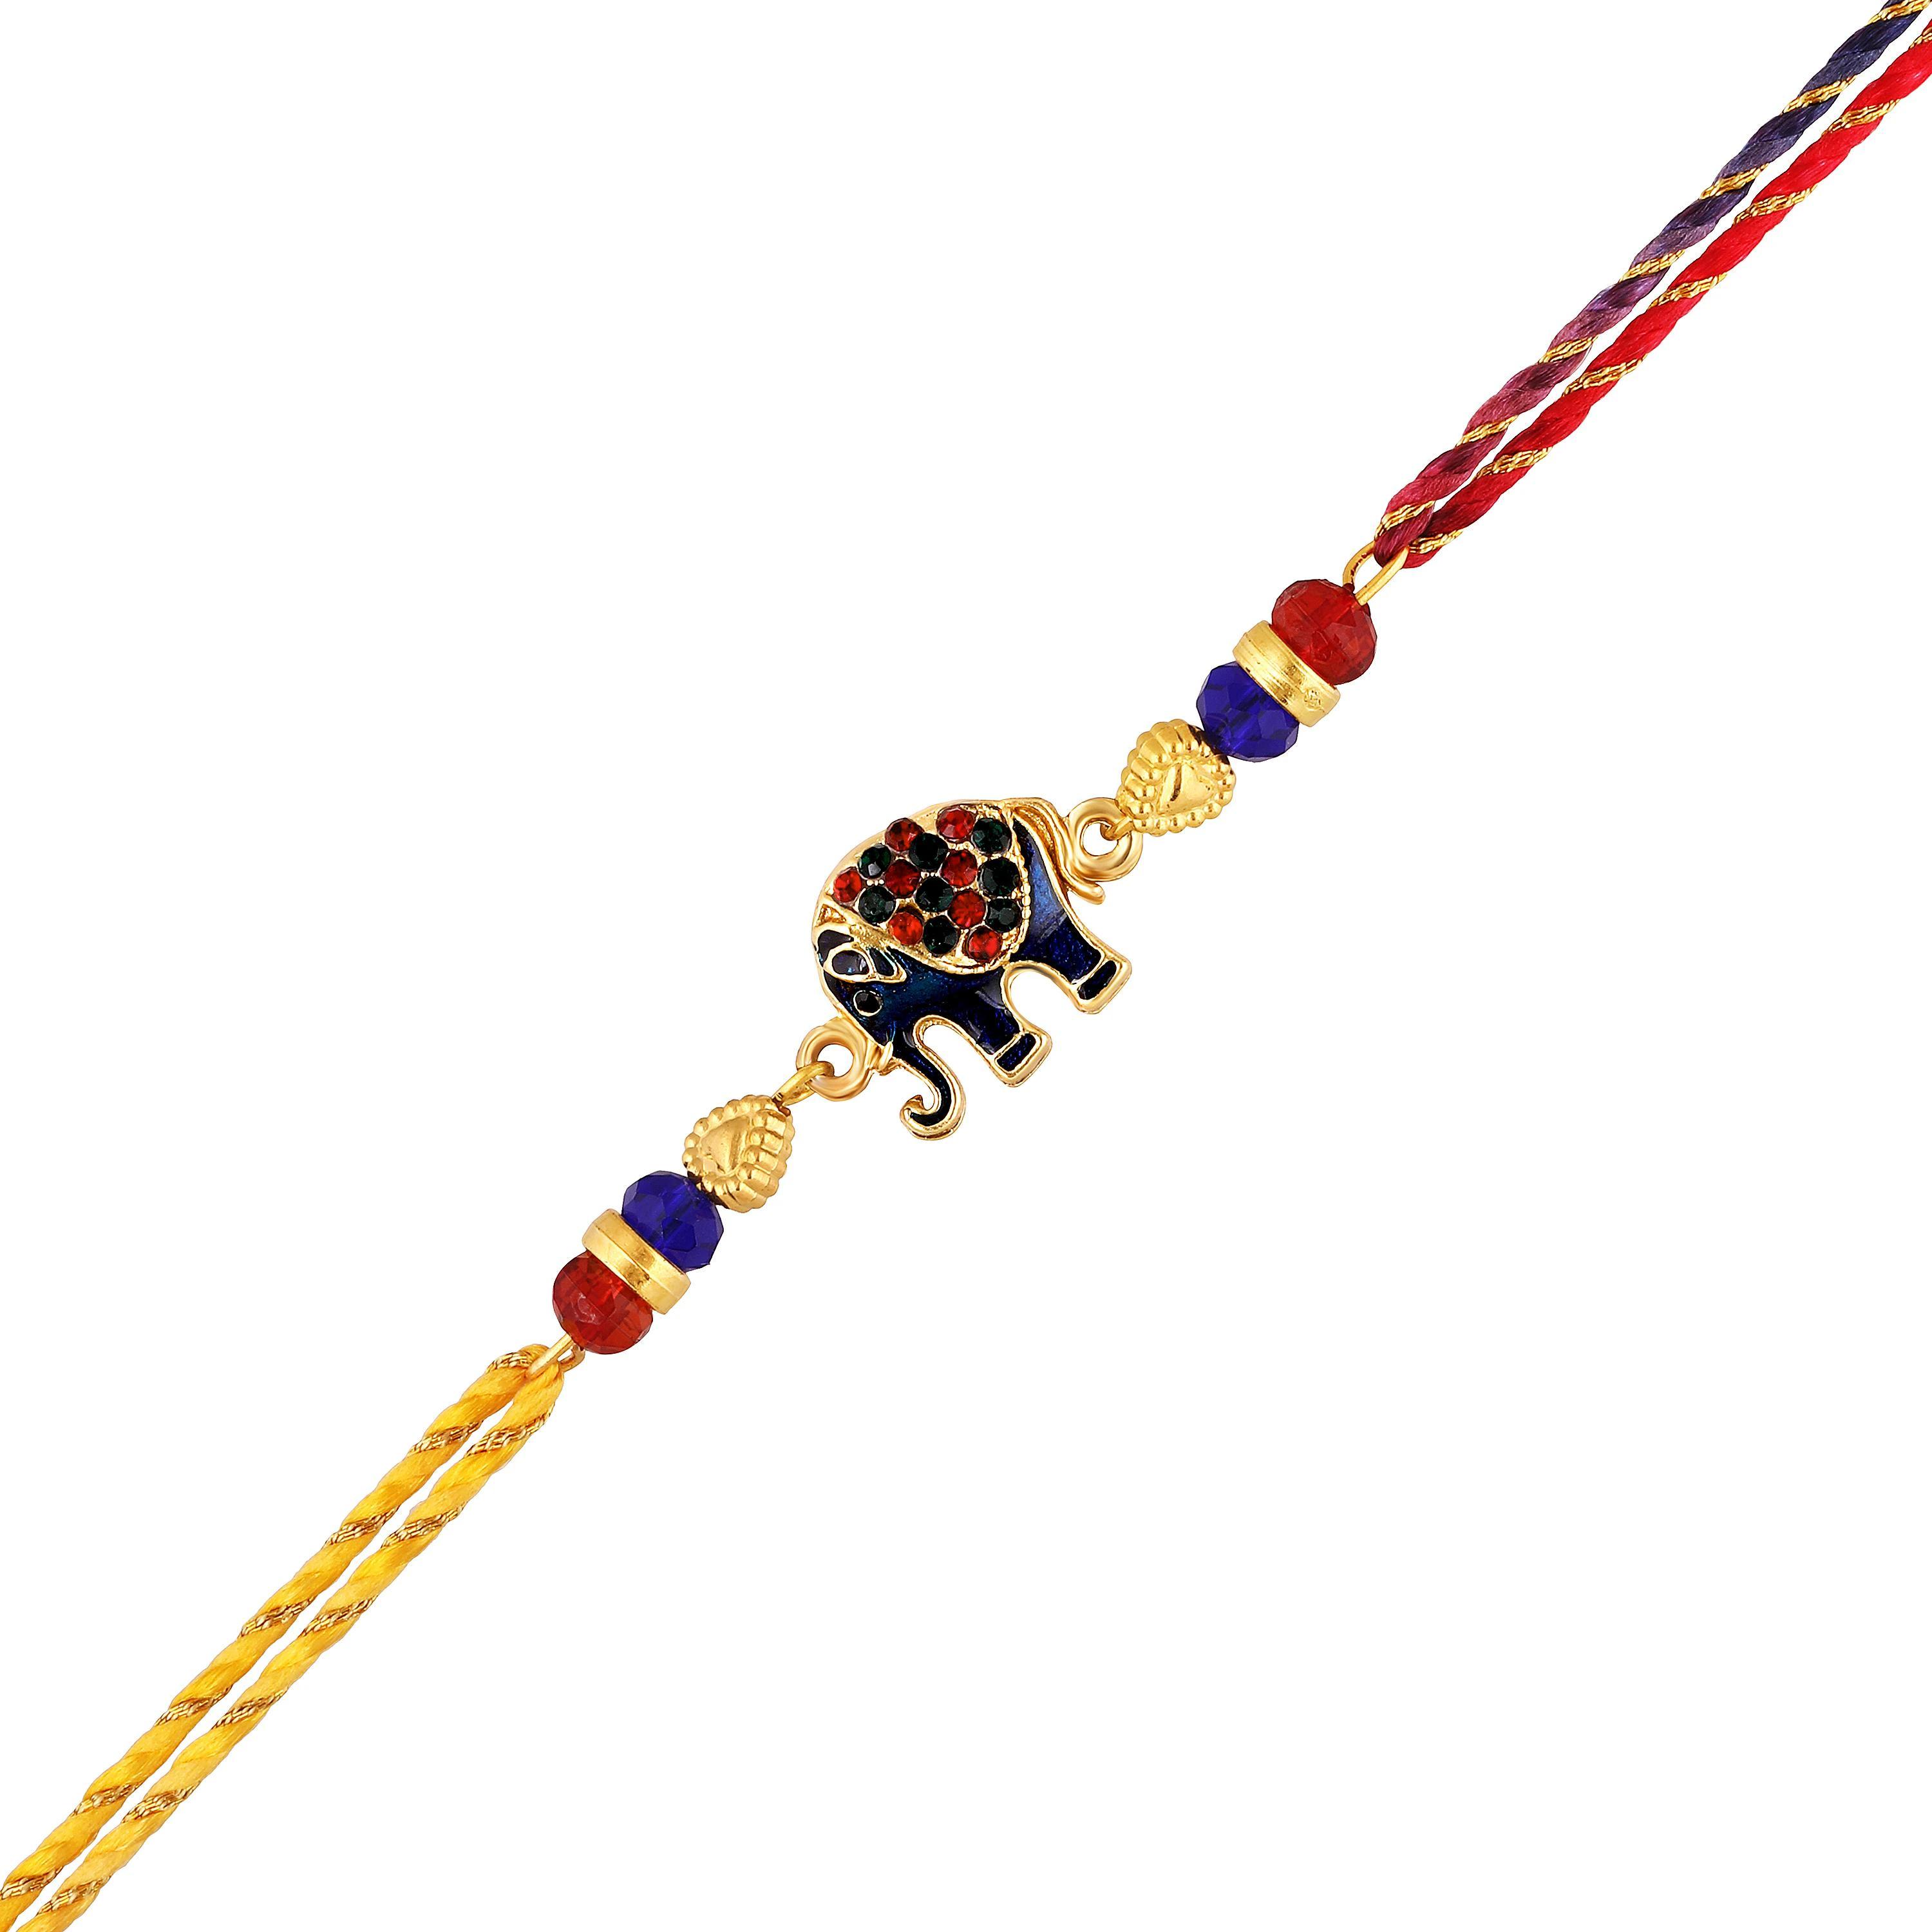
 Mahi Baby Elephant-Shaped Rakshabandhan Rakhi with Crystals for Brother, Bhai, Bro (RA1100763G)
Type: Rakhis
Brand: Mahi
Price: Rs. 229
 Celebrate Raksha Bandhan with our exquisitely crafted Rakhi, designed to strengthen the bond between siblings. This traditional Rakhi features intricate beadwork and durable thread, ensuring it stands the test of time. Handmade with care, each Rakhi is a unique and meaningful gift for your brother. Each Rakhi carries heartfelt blessings and good wishes for your brother's well-being and success. Celebrates the bond of love and protection between siblings, a cherished tradition in Indian culture. The color of the thread (dori) may differ from the one displayed in the picture.
Features: The Rakhi is adorned with vibrant colors and attractive embellishments that add a touch of elegance to the celebration.,Content in Box : 1 Rakhi ; Cultural Significance: This beautiful Rakhi will acknowledge your love for Your Brother with the promise that your bond with him will grow stronger as time goes on.,Vibrant Colors: Adding bright and playful colors to the celebration will make it stand out and make it more enjoyable.,Celebrate the bond of love and protection with our exquisite Rakhis. Share the joy of Raksha Bandhan Festival with this beautiful Rakhi, a token of love, protection and blessings.,Adjustable Size and Easy to tie: Designed to fit wrists of all sizes. It is simple and easy to tie the Rakhi securely and effortlessly.
Included: 1 Rakhi